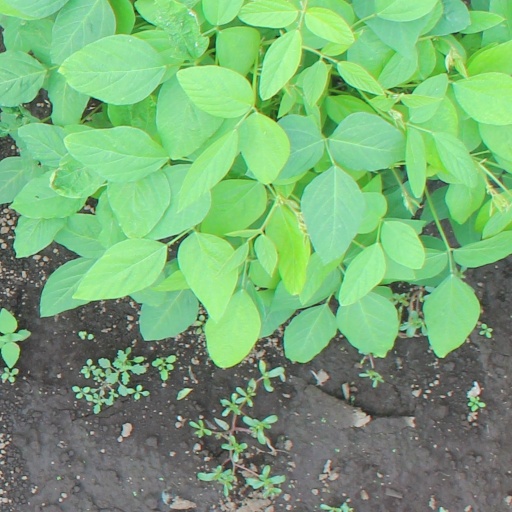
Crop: soybean